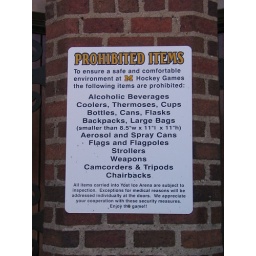
This sign will be in my house soon